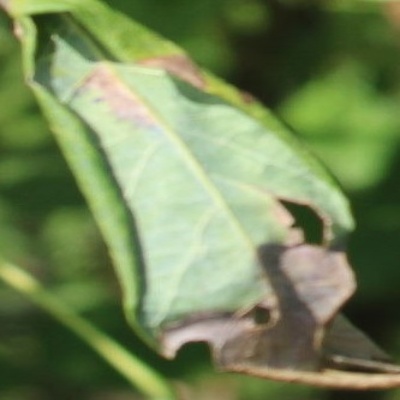
Crop: Cassava
Condition: bacterial blight